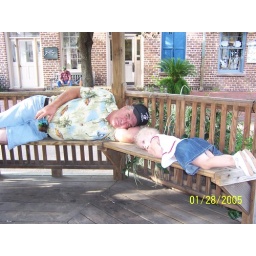
Rylee and Buddy take a break waiting for a table to clear at The Lady and Sons in Savannah.